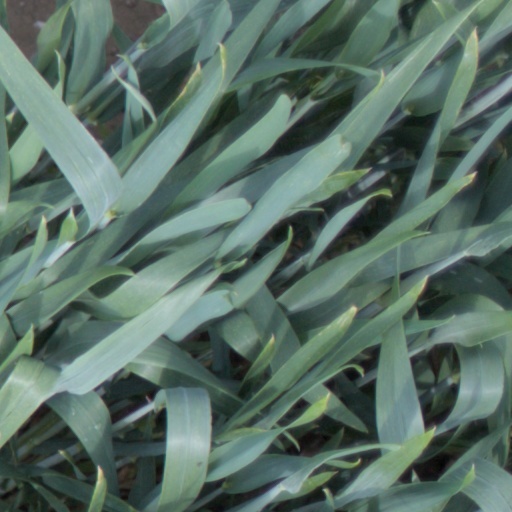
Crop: wheat